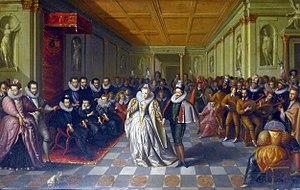
Bal des noces d'Anne, duc de Joyeuse et Marguerite de Vaudémont, le 24 septembre 1581. Peint en 1581-1582.
Anne de Joyeuse, le plus représentatif des membres de la maison de Joyeuse, filleul du connétable Anne de Montmorency, baron d'Arques, baron-héréditaire de Languedoc, vicomte puis duc de Joyeuse, dit Joyeuse, né en 1560 sans doute au château des ducs de Joyeuse à Couiza, où sa famille s'installe en 1552, ou à Avignon et tué le 20 octobre 1587 à la bataille de Coutras, est un militaire français du XVIᵉ siècle. Amiral de France, il est l'un des mignons du roi Henri III.